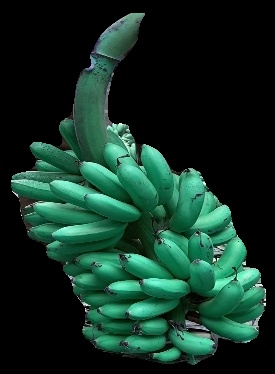
Variety: rasbale
Grade: grade1